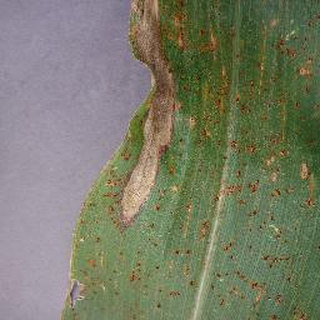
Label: corn_northern_leaf_blight